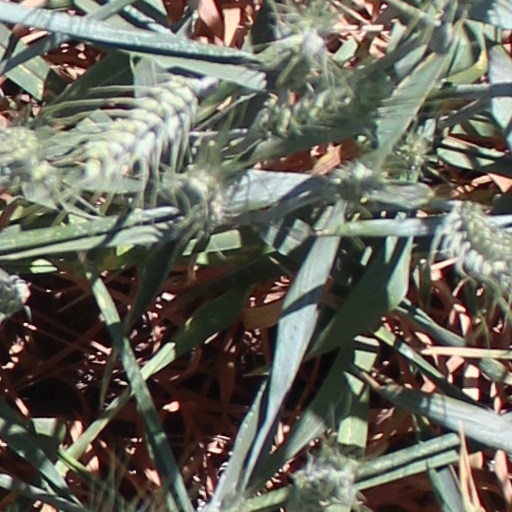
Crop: wheat